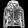
Label: Coat